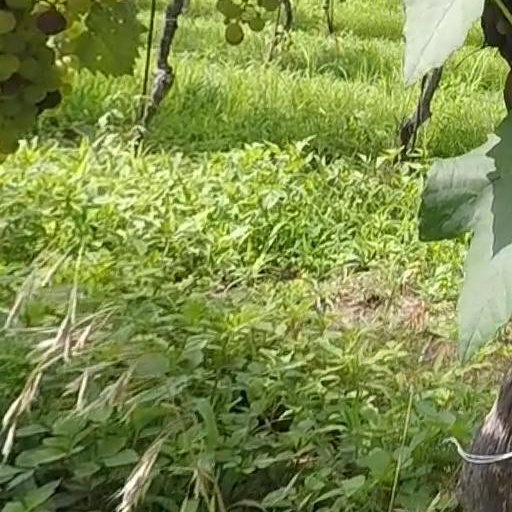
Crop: grape